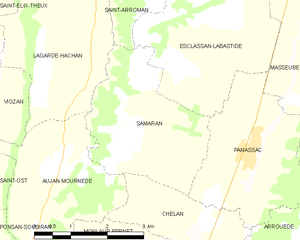
Samaran est une commune française située dans le département du Gers en région Occitanie. Ses habitants sont les Samaranais et les Samaranaises.